Ched Evans

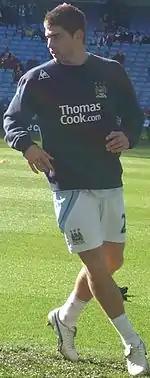
Ched Evans warming up before a match for Manchester City

In September 2007 Evans came off the bench to make his senior debut in City's 1–0 League Cup victory against Norwich City. With first choice opportunities at City limited, Evans moved on loan to Norwich City in November of that year, agreeing a deal until 1 January 2008. He made his debut for Norwich the following week when he came on as a substitute in the 3–1 victory over Blackpool. His first goal for the club came two games later, and just two minutes into his first start in a 2–1 victory over Plymouth Argyle at the start of December. Evans returned to Manchester City after his initial loan deal expired in January 2008, having made eight appearances and scored two goals.